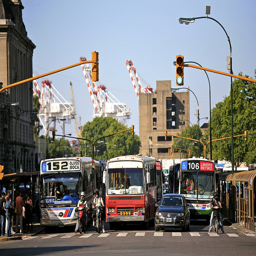
A row of buses parked behind a cross walk.
A row of transit buses at a traffic light cross walk.
Many busses and cars sit parked at a stop light
An item inside the picture which appears to be truly astounding.

An intersection is crowded with people, buses, and traffic.